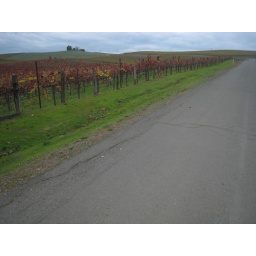
Nancy's house in Napa - Vineyards across the street